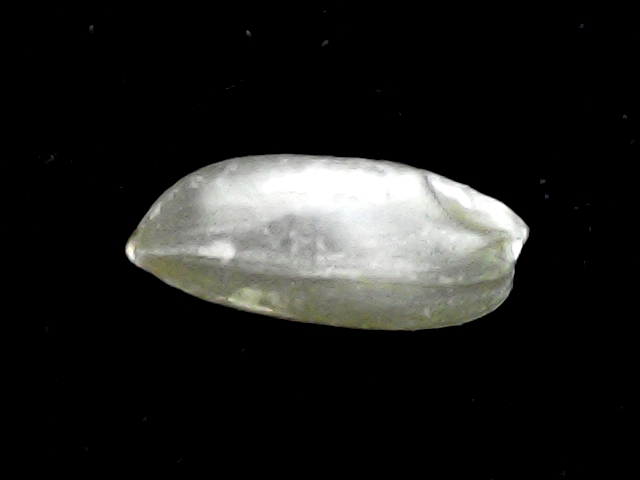
Rice variety: BD39